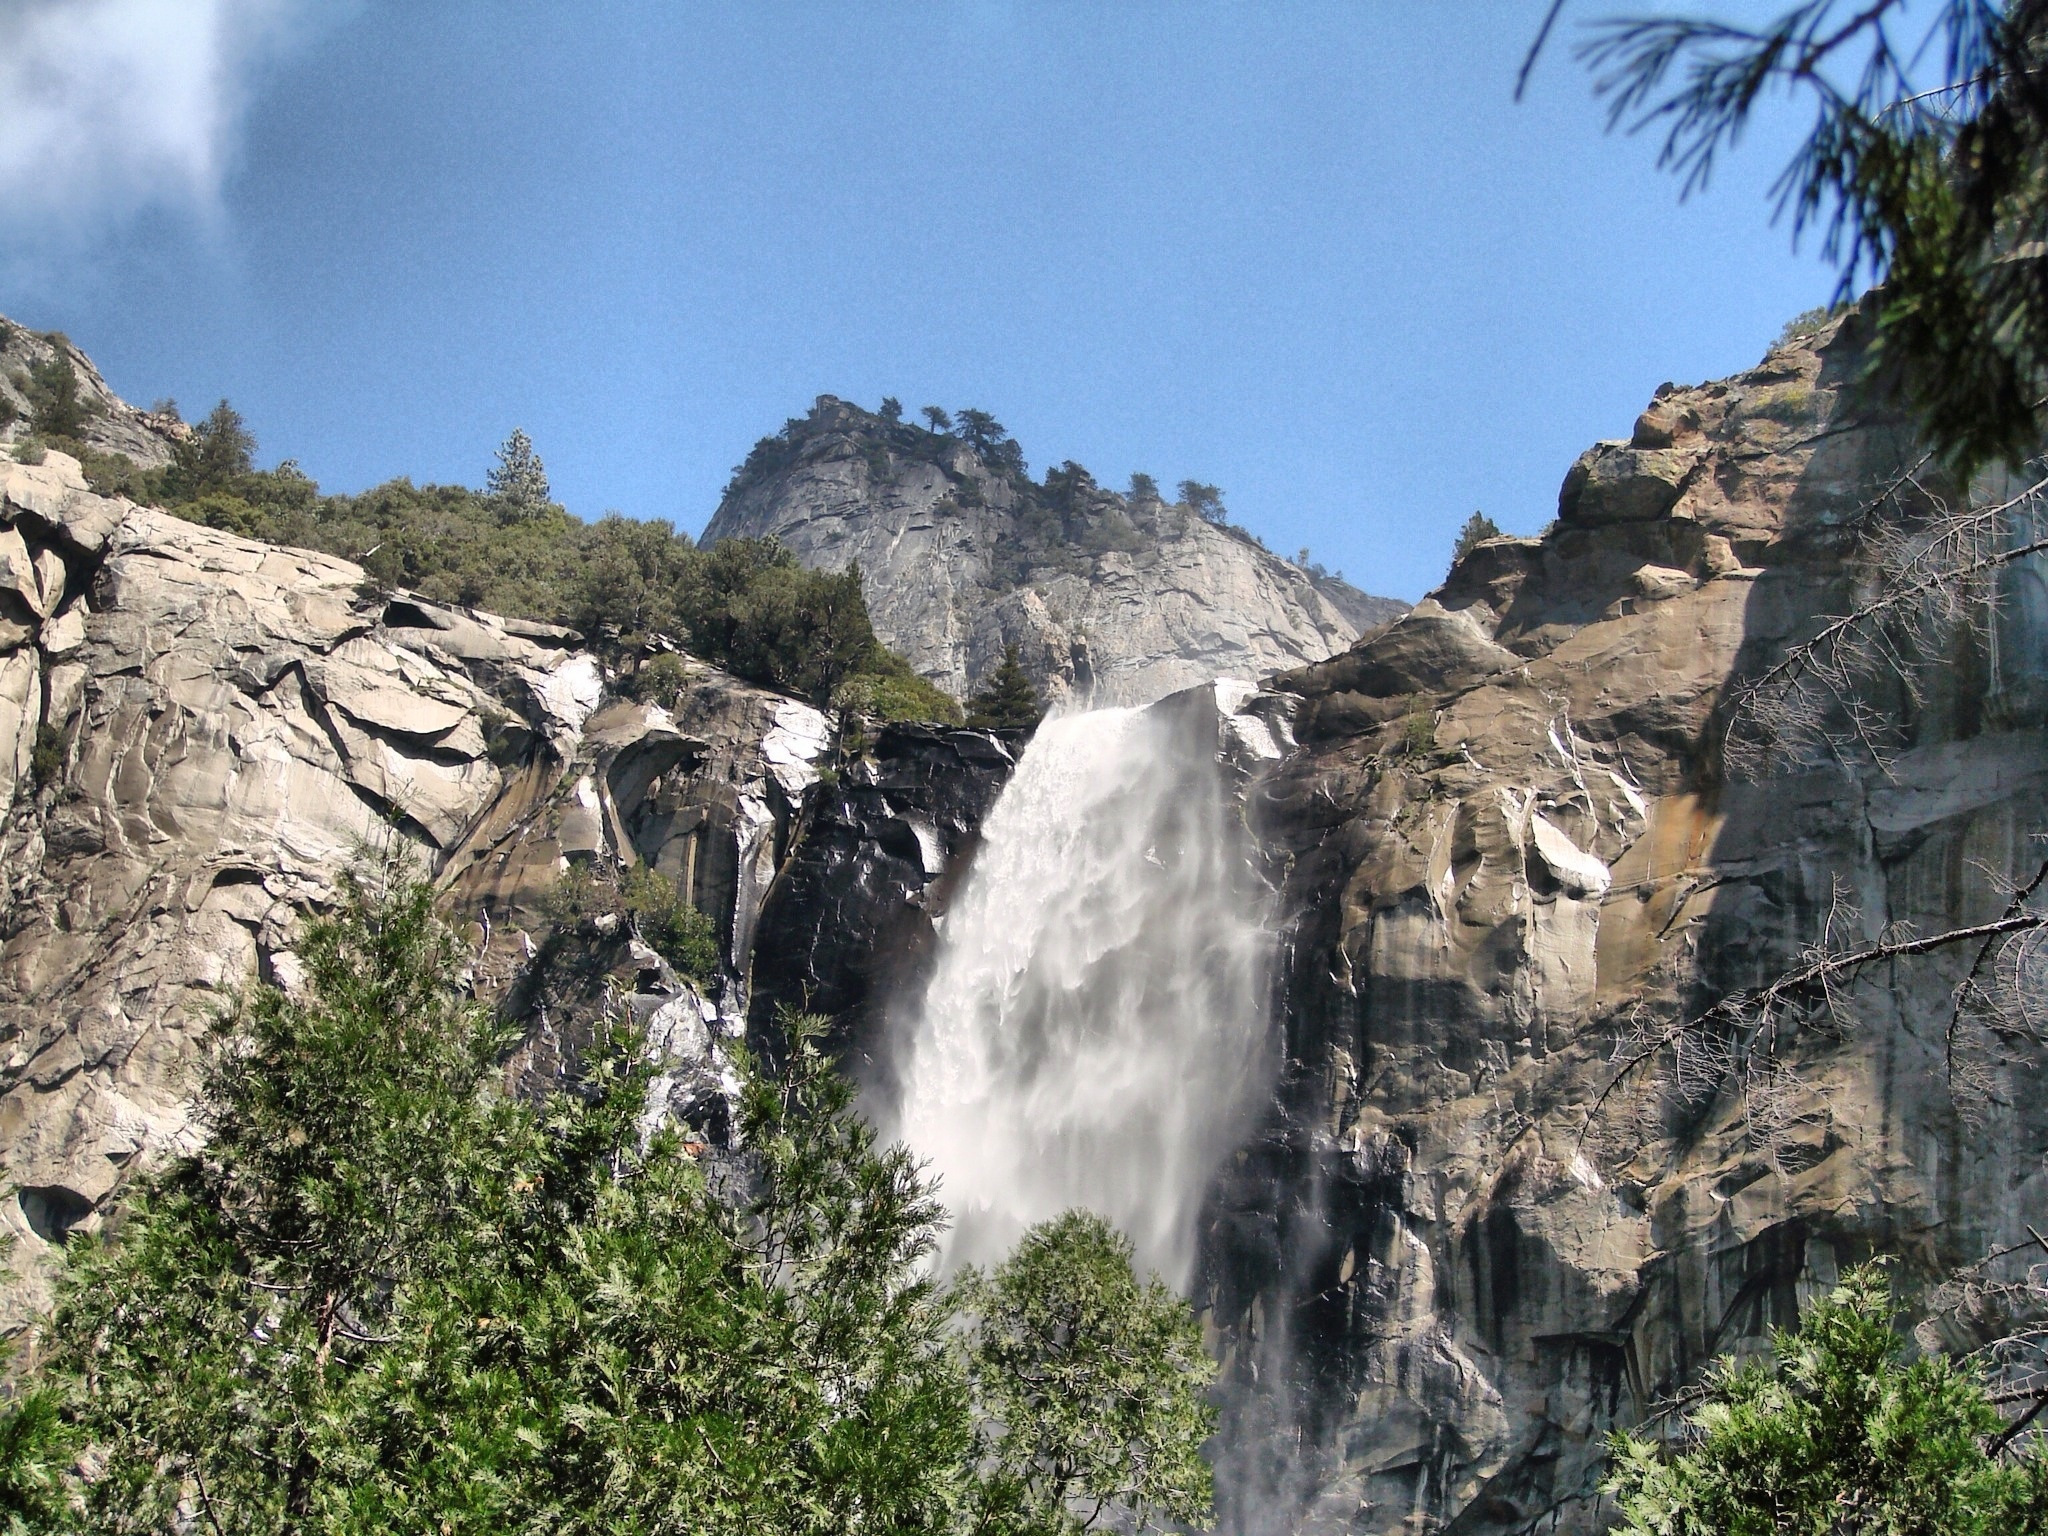
rock, waterfall, wilderness, walking, mountain, trail, adventure, valley, mountain range, formation, cliff, park, terrain, national park, ridge, geology, ravine, water feature, mountainous landforms, geological phenomenon